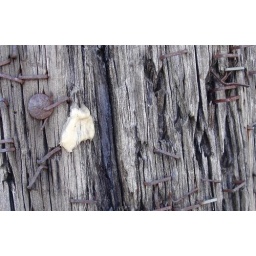
My composition in texture. A random telephone pole that I found interesting due to it's worn look.